Worst. Person. Ever.

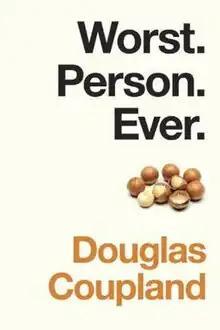

Worst. Person. Ever. is the fourteenth novel by Douglas Coupland, published in 2013. The novel is the story of Raymond Gunt, an offensive and shocking narrator, and his journey from London through Los Angeles to Kiribati, an island in the Pacific Ocean, where he is to work on a reality television show. The novel focuses on this character's direct and inflammatory reflections on the world around him and the characters he meets. In an interview with NPR, Coupland stated that the novel was written as an antidote to an "epidemic of earnestness", and that the book was motivated by the question, "Why not just go against a trend and write something that might damage a person's soul if they read it?"